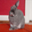
Label: rabbit